USS Ticonderoga (CV-14)

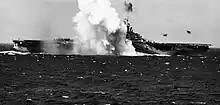
Kamikaze crashes near "Ticonderoga" in 1944

Around 16:00 on 5 November, the enemy attacked with a group of "kamikaze" aircraft. Two of the suicide aircraft penetrated the American combat air patrol and antiaircraft fire to crash into the aircraft carrier . "Ticonderoga" emerged from that attack unscathed and claimed a tally of two splashes. On 6 November, the warship launched two fighter sweeps and two bombing strikes against the Luzon airfields and enemy shipping in the vicinity. Her airmen returned later that day claiming the destruction of 35 Japanese aircraft and attacks on six enemy ships in Manila Bay. After recovering her aircraft, the carrier retired to the east to resupply.